Southern Belting Company Building

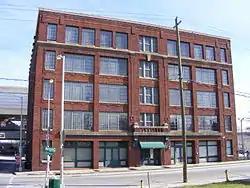
Front of the building

Garnett Station Place, also known as the Southern Belting Company Building and the Toshiba Building, is a historic building on Forsyth Street in downtown Atlanta, Georgia. It was designed by the firm of Lockwood Greene and Company and completed in 1915. In 1985 the architectural firm Stang and Newdow (now known as Stevens & Wilkinson) were retained to renovate the building into loft office space. In August 1988 the building was added the National Register of Historic Places.